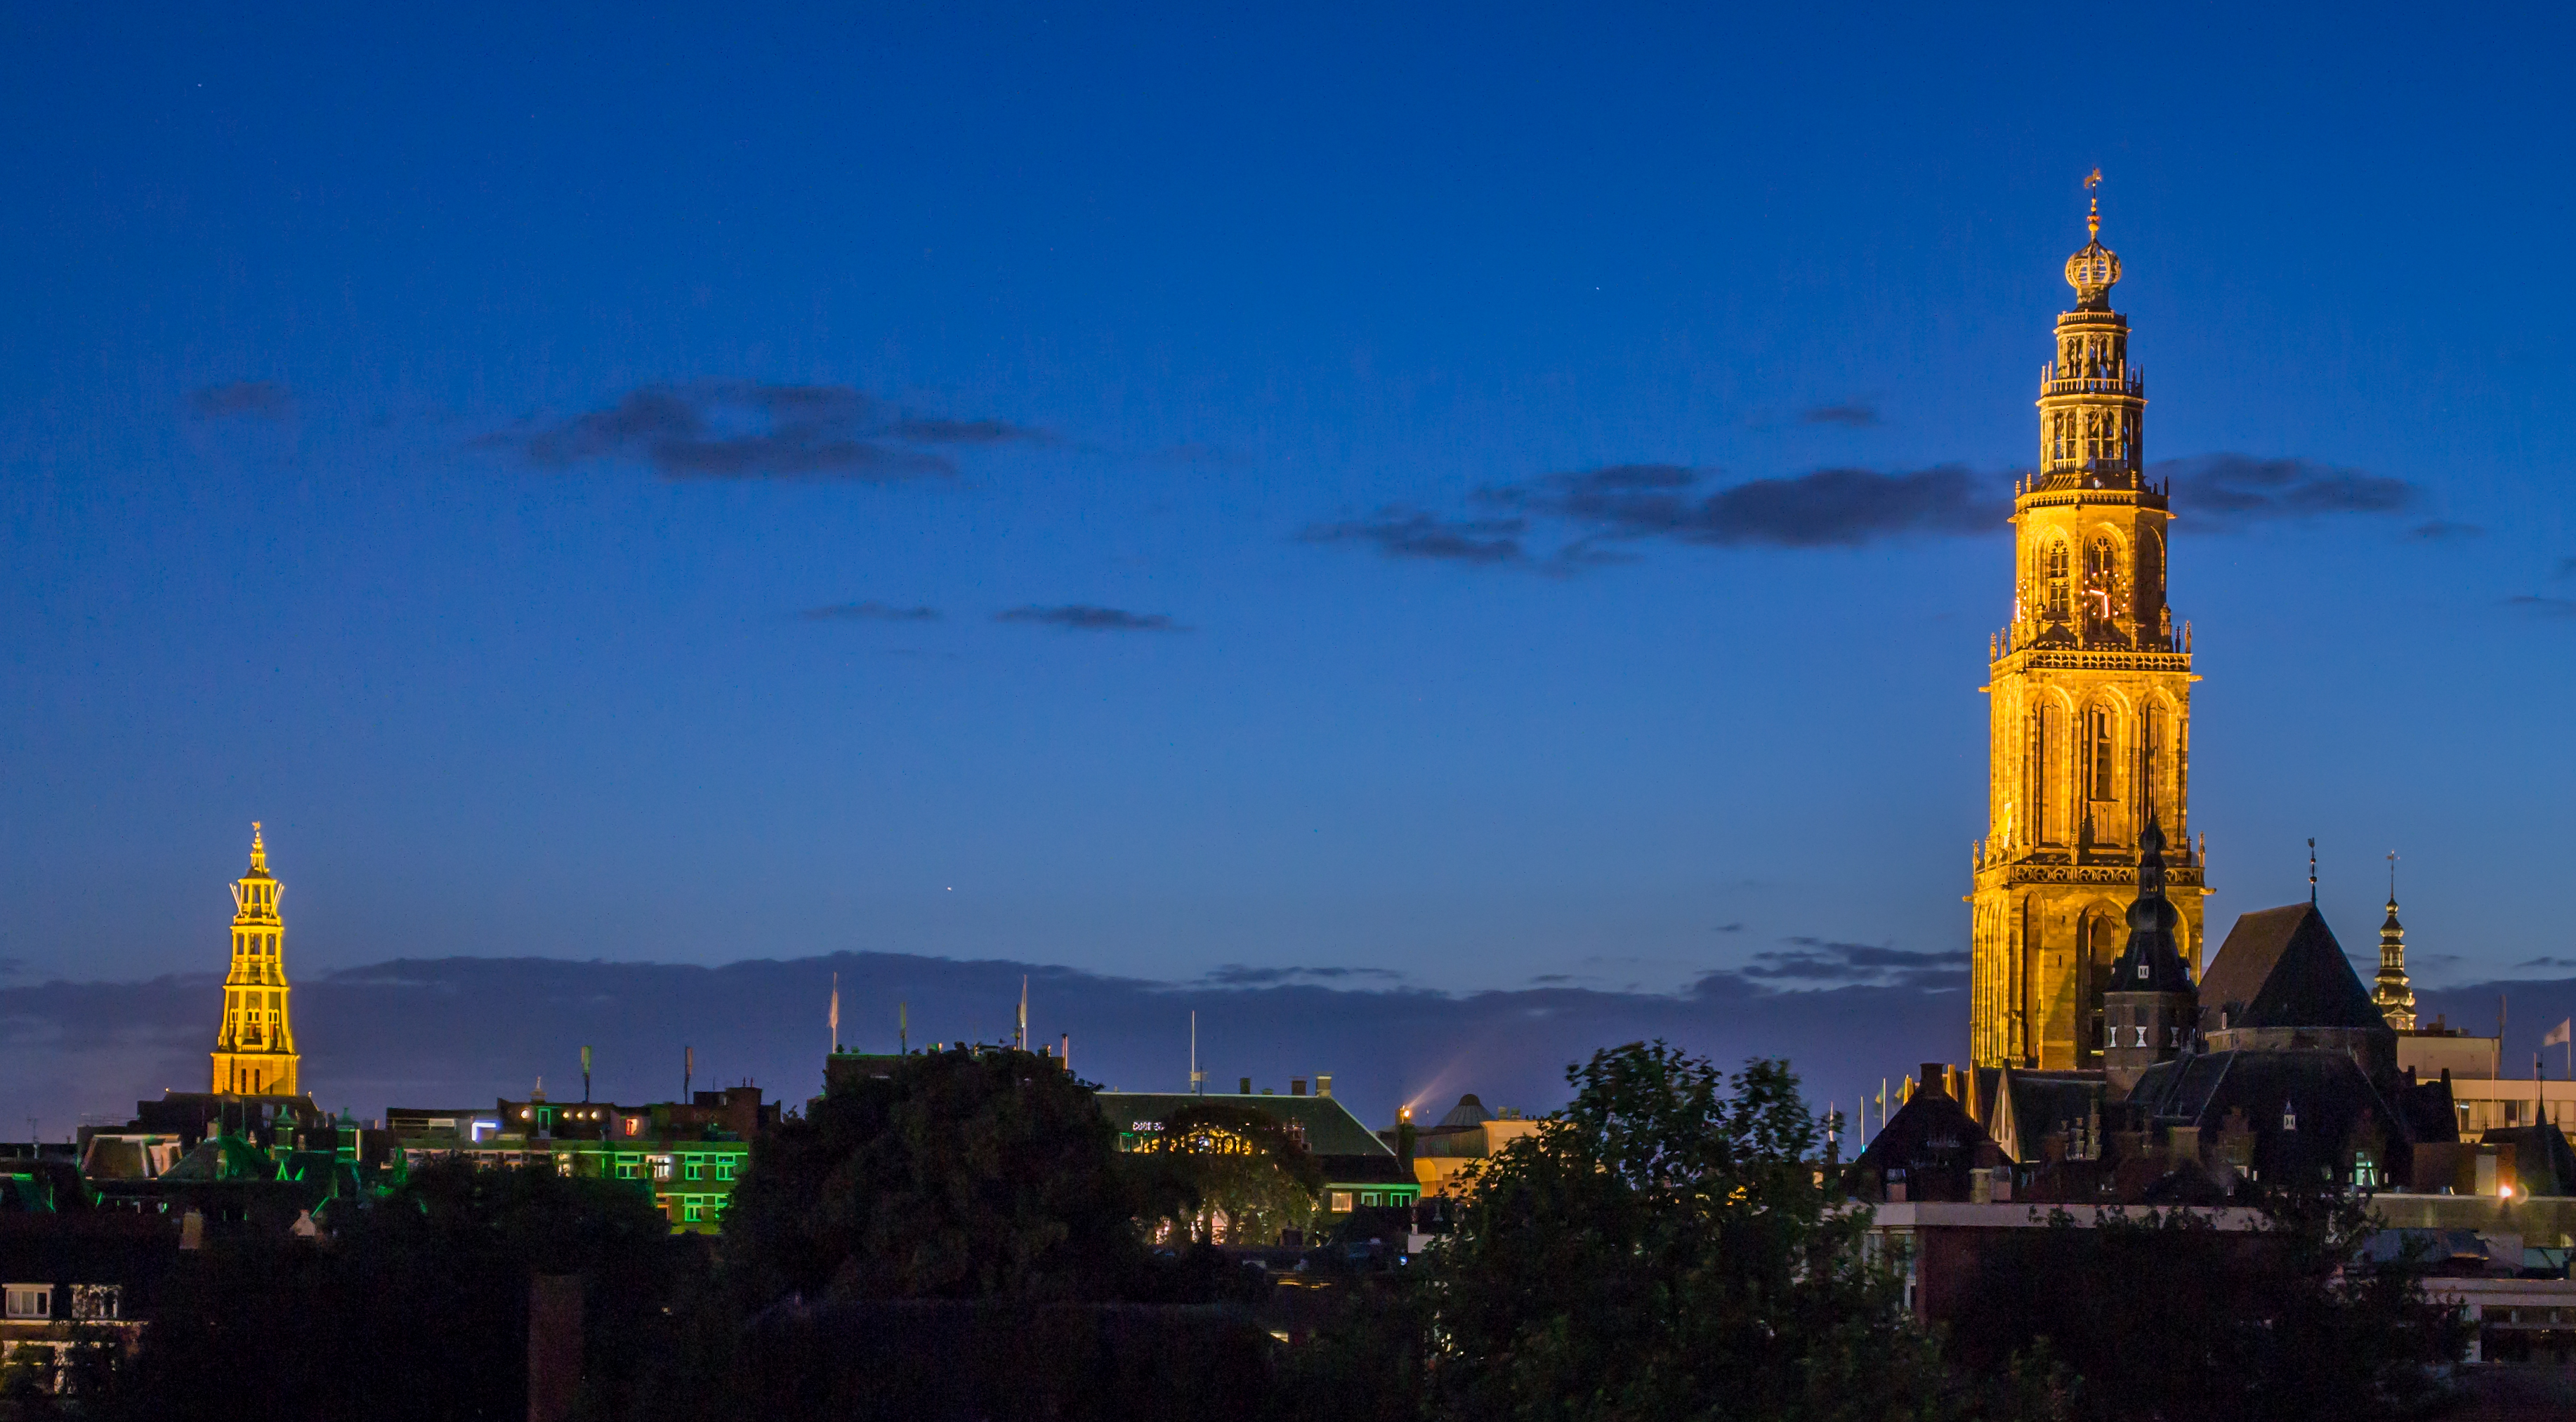
horizon, sky, sunset, skyline, night, dawn, city, skyscraper, cityscape, dusk, evening, tower, landmark, church, place of worship, holland, spire, human settlement